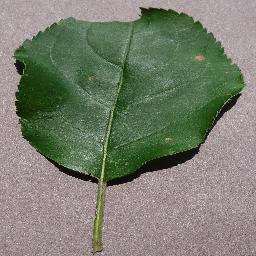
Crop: apple
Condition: black_rot